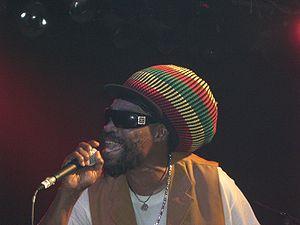
Michael Rose est un chanteur de reggae jamaïcain, il fut notamment le leader des Black Uhuru quand ils étaient encore au sommet de leur gloire. Il s'est par ailleurs produit en solo.